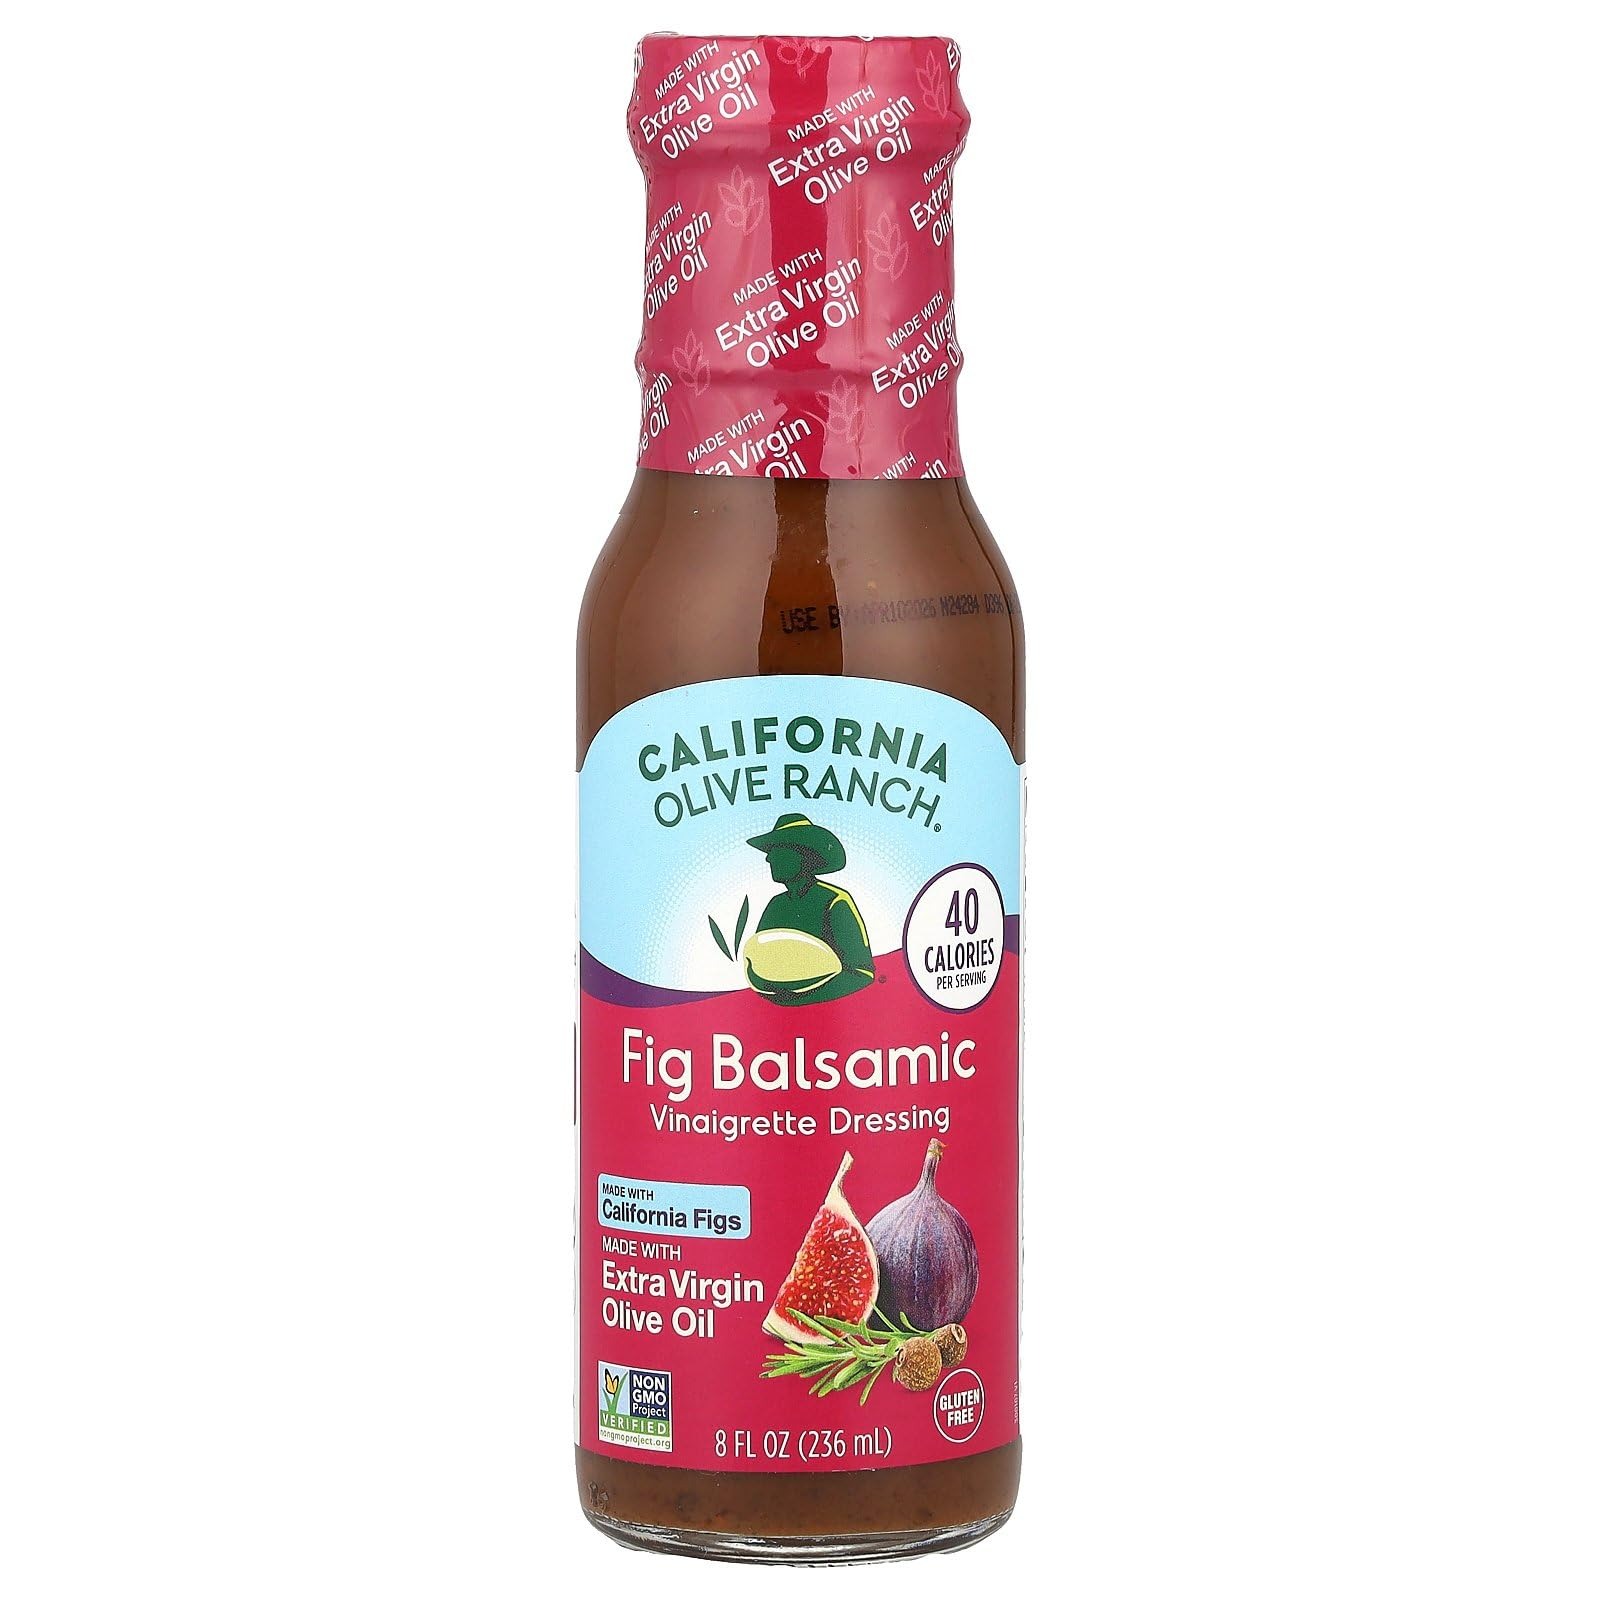
Item Name: CALIFORNIA OLIVE RANCH Fig Balsamic Vinaigrette Dressing, 10 FZ
Bullet Point 1: No hydrogenated fats or high fructose corn syrup allowed in any food
Bullet Point 2: No bleached or bromated flour
Bullet Point 3: No synthetic nitrates or nitrites
Product Description: Meals
Value: 10.0
Unit: Fl Oz

Price: 8.14